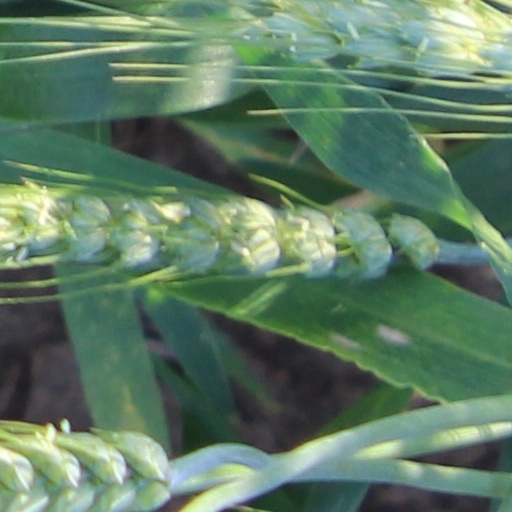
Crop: wheat